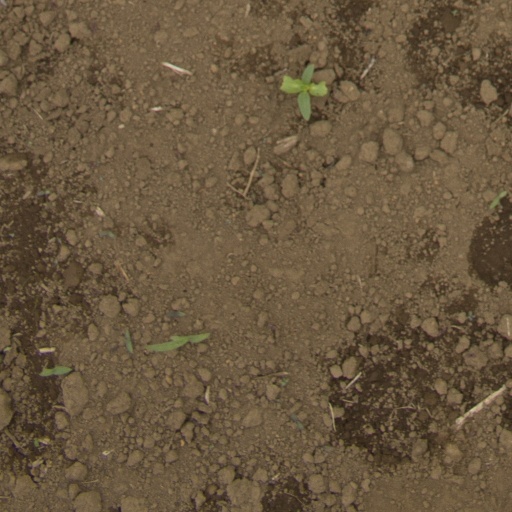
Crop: Jerusalem artichoke